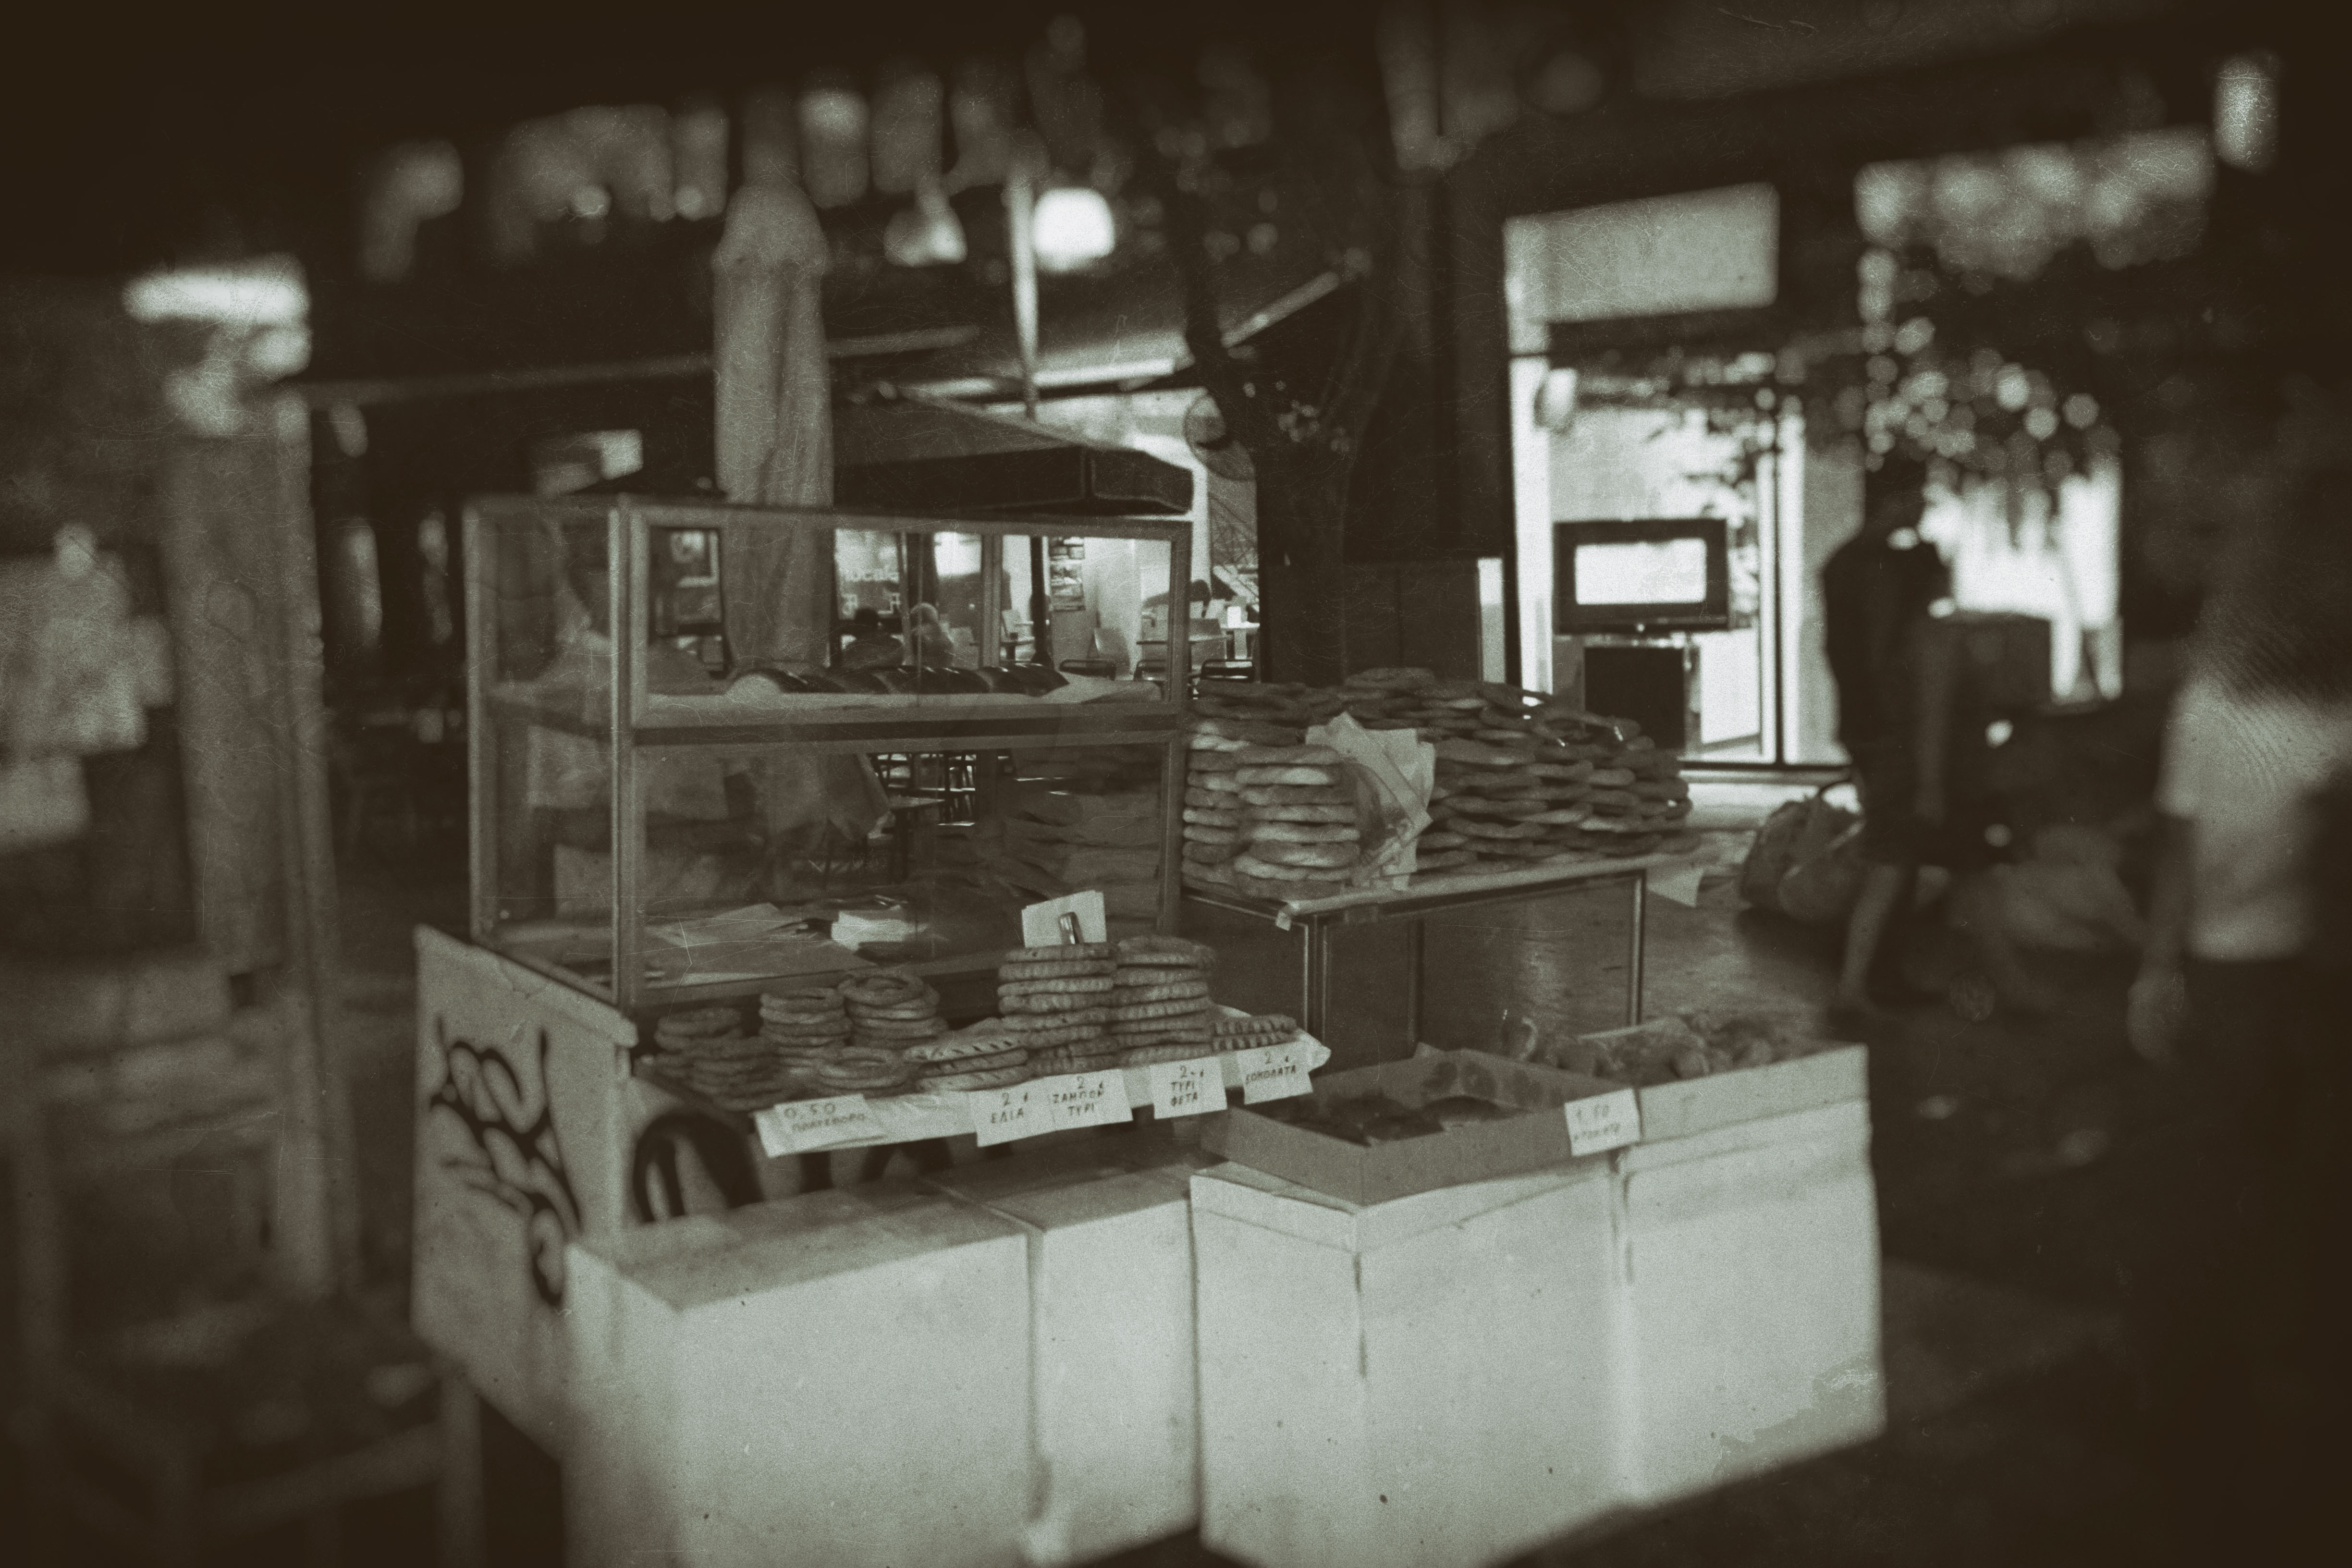
black and white, wood, white, street, photography, urban, travel, fujifilm, factory, monochrome, photograph, greece, image, fuji, fujix, fujixe1, athens, monochrome photography